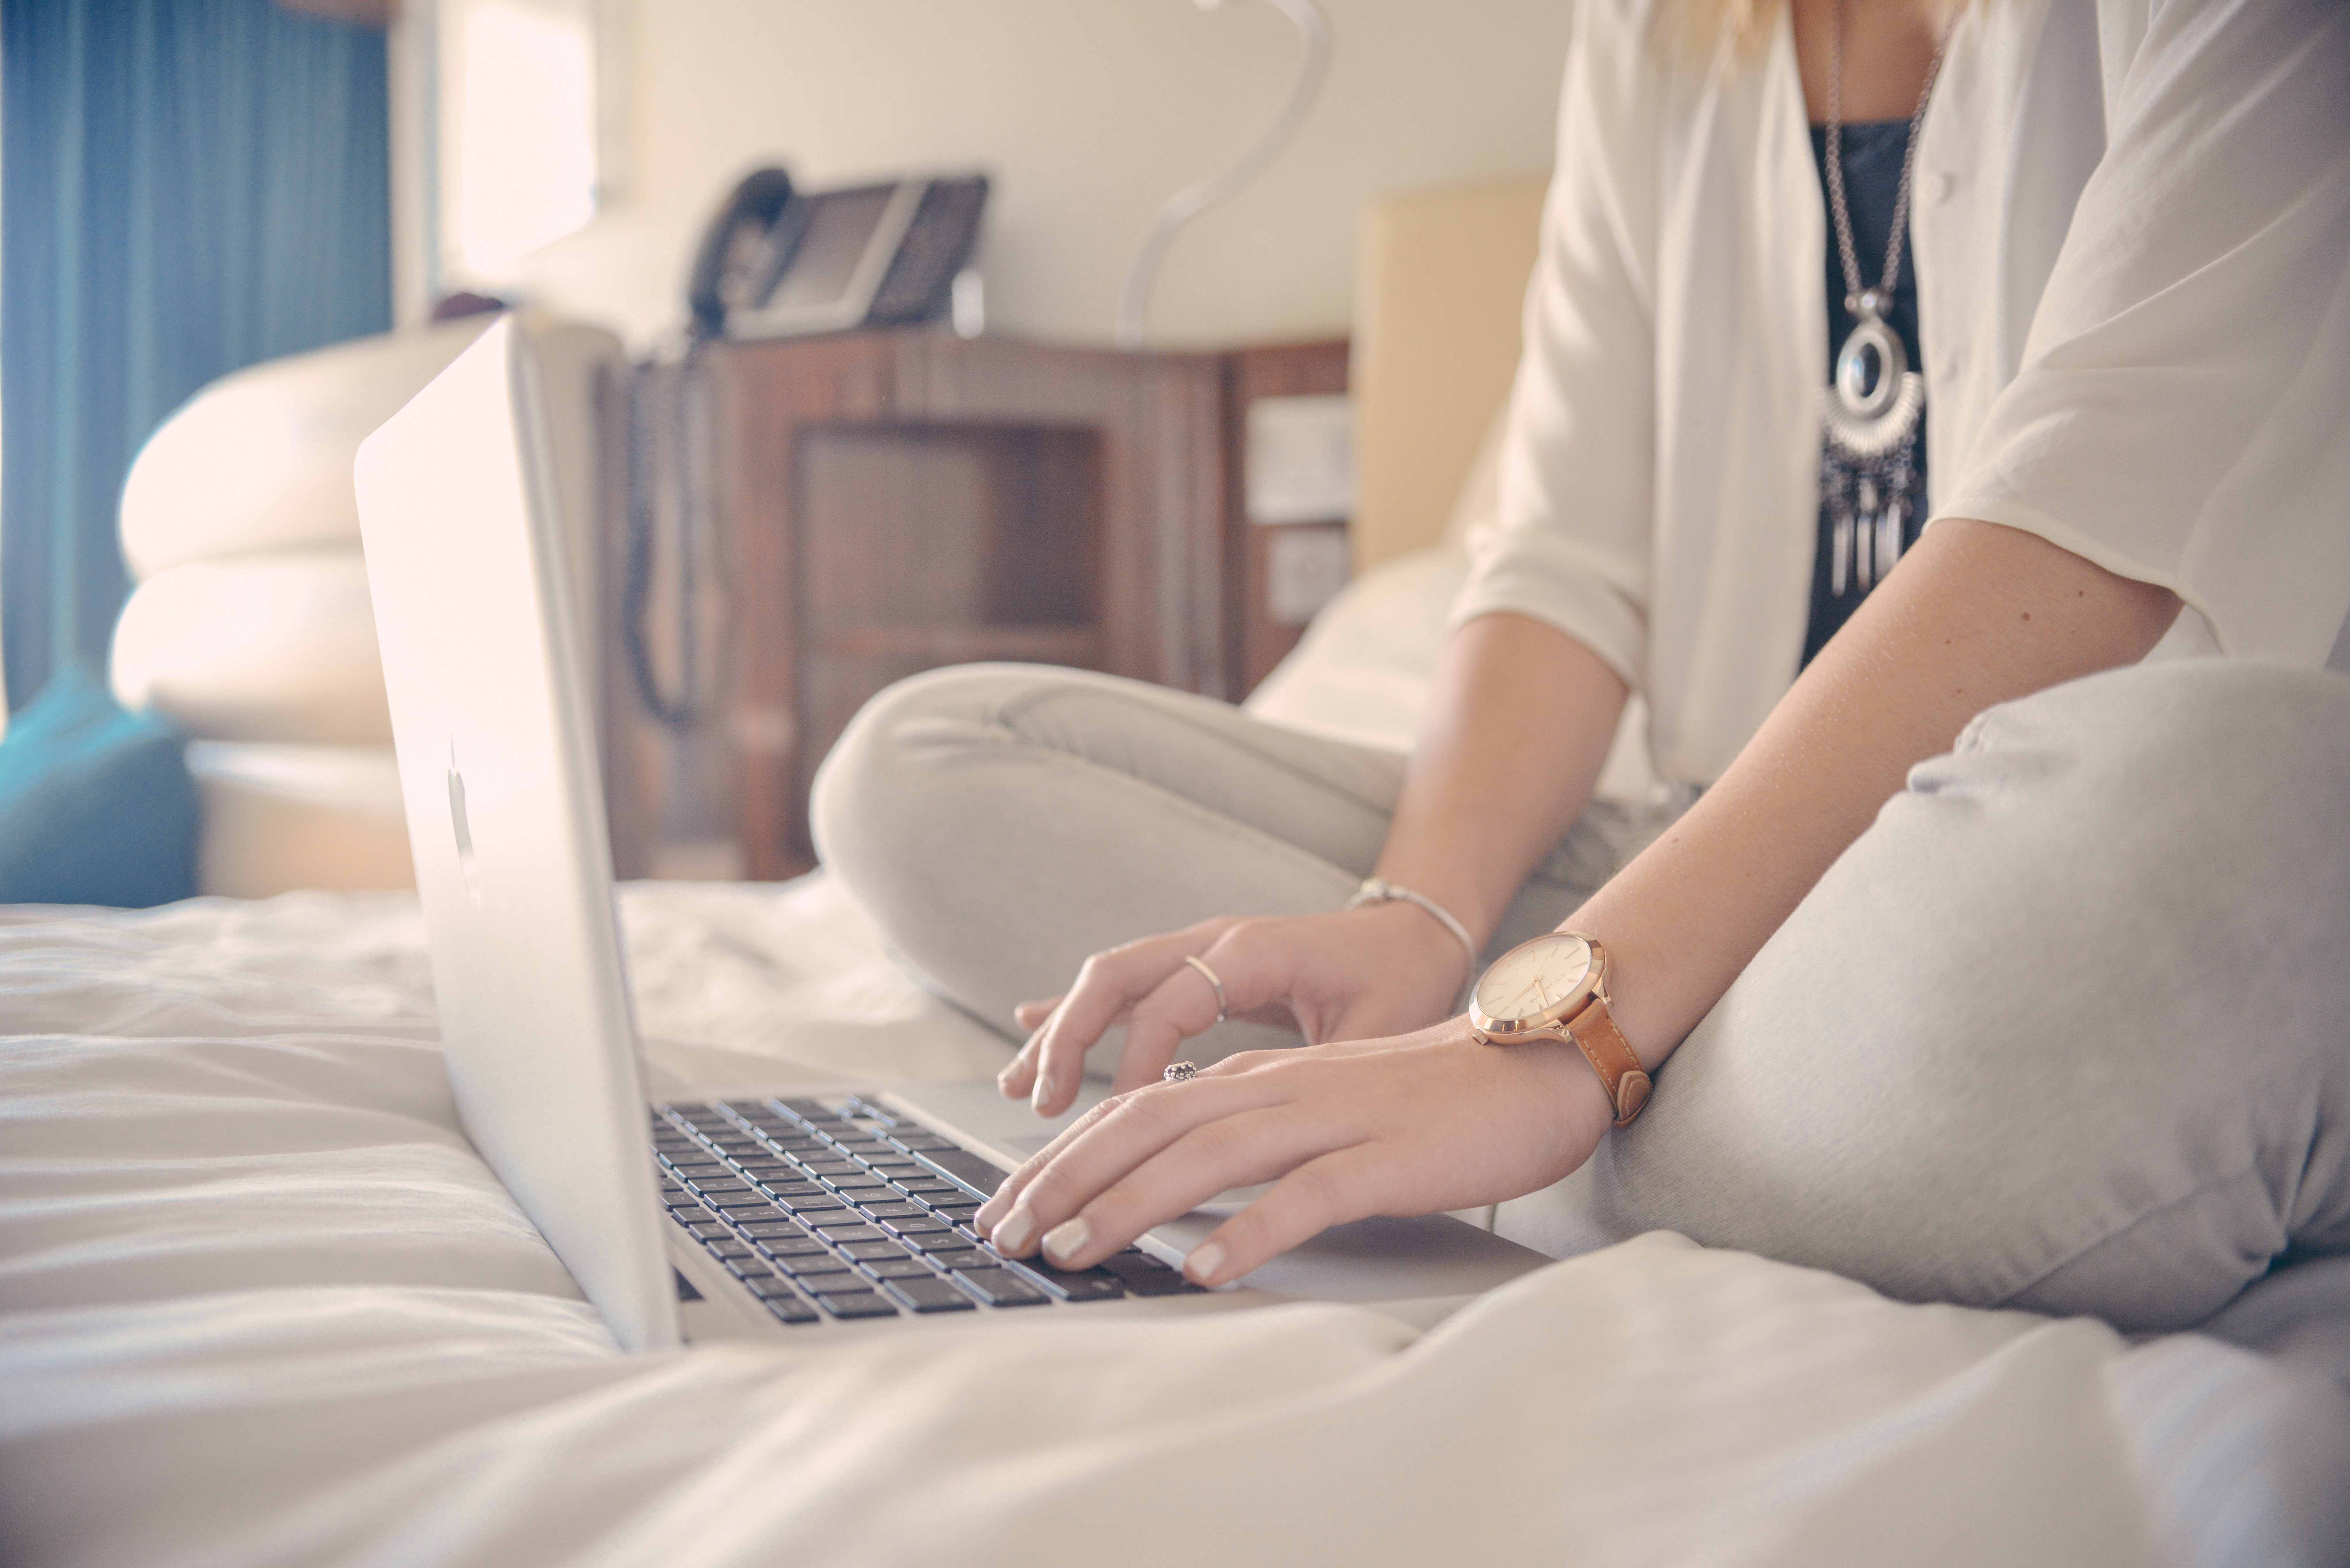
laptop, writing, hand, apple, typing, person, woman, travelling, leg, internet, writer, bedroom, blogging, write, human body, macbook pro, wristwatch, hotel, bed, traveling, skin, blogger, sense, browsing